Malladi Subbamma

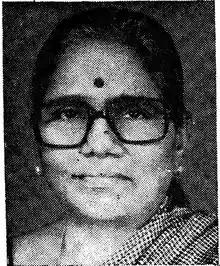
Malladi Subbamma

Malladi Subbamma (2 August 1924 – 15 May 2014) born in Pothardhakam in Repella of Guntur district. She was a feminist writer, rationalist, and editor of "Stree Swetcha". She worked for the upliftment of women by focusing on their education. She became a prominent figure in united Andhra Pradesh, after spearheading the Anti-liquor movement. The movement became a huge success and a prohibition on the sale of alcohol in the state was implemented in 1994. As the head of the Institute of Advancement of Women, she conducted many study camps to educate women. She was an avid proponent of humanism, for that she traveled throughout the country to propagate the same. In 2012, she sold her belongings and donated the proceeds to the building dedicated for Center for Women's Studies at University of Hyderabad on International Women's Day. She has authored about 110 books and 500 articles, mainly on Women's empowerment other women's issues.